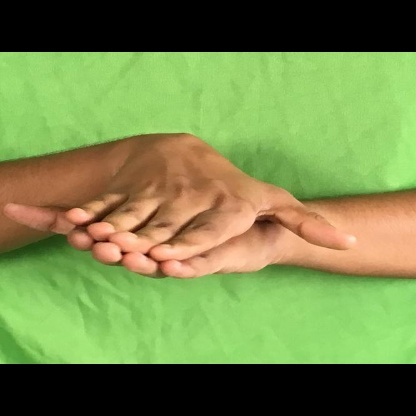
Mudra: Matsya